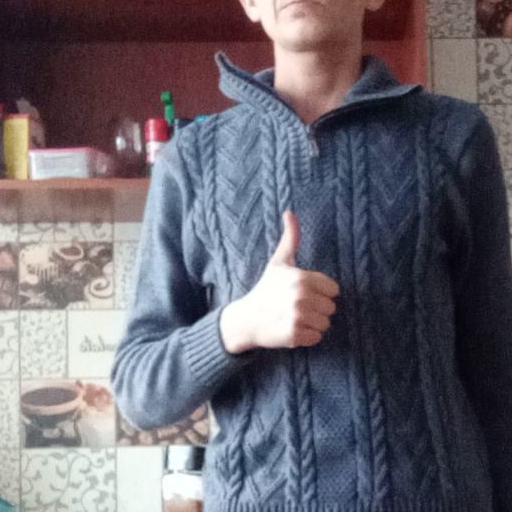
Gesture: like